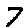
Label: 7